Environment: real
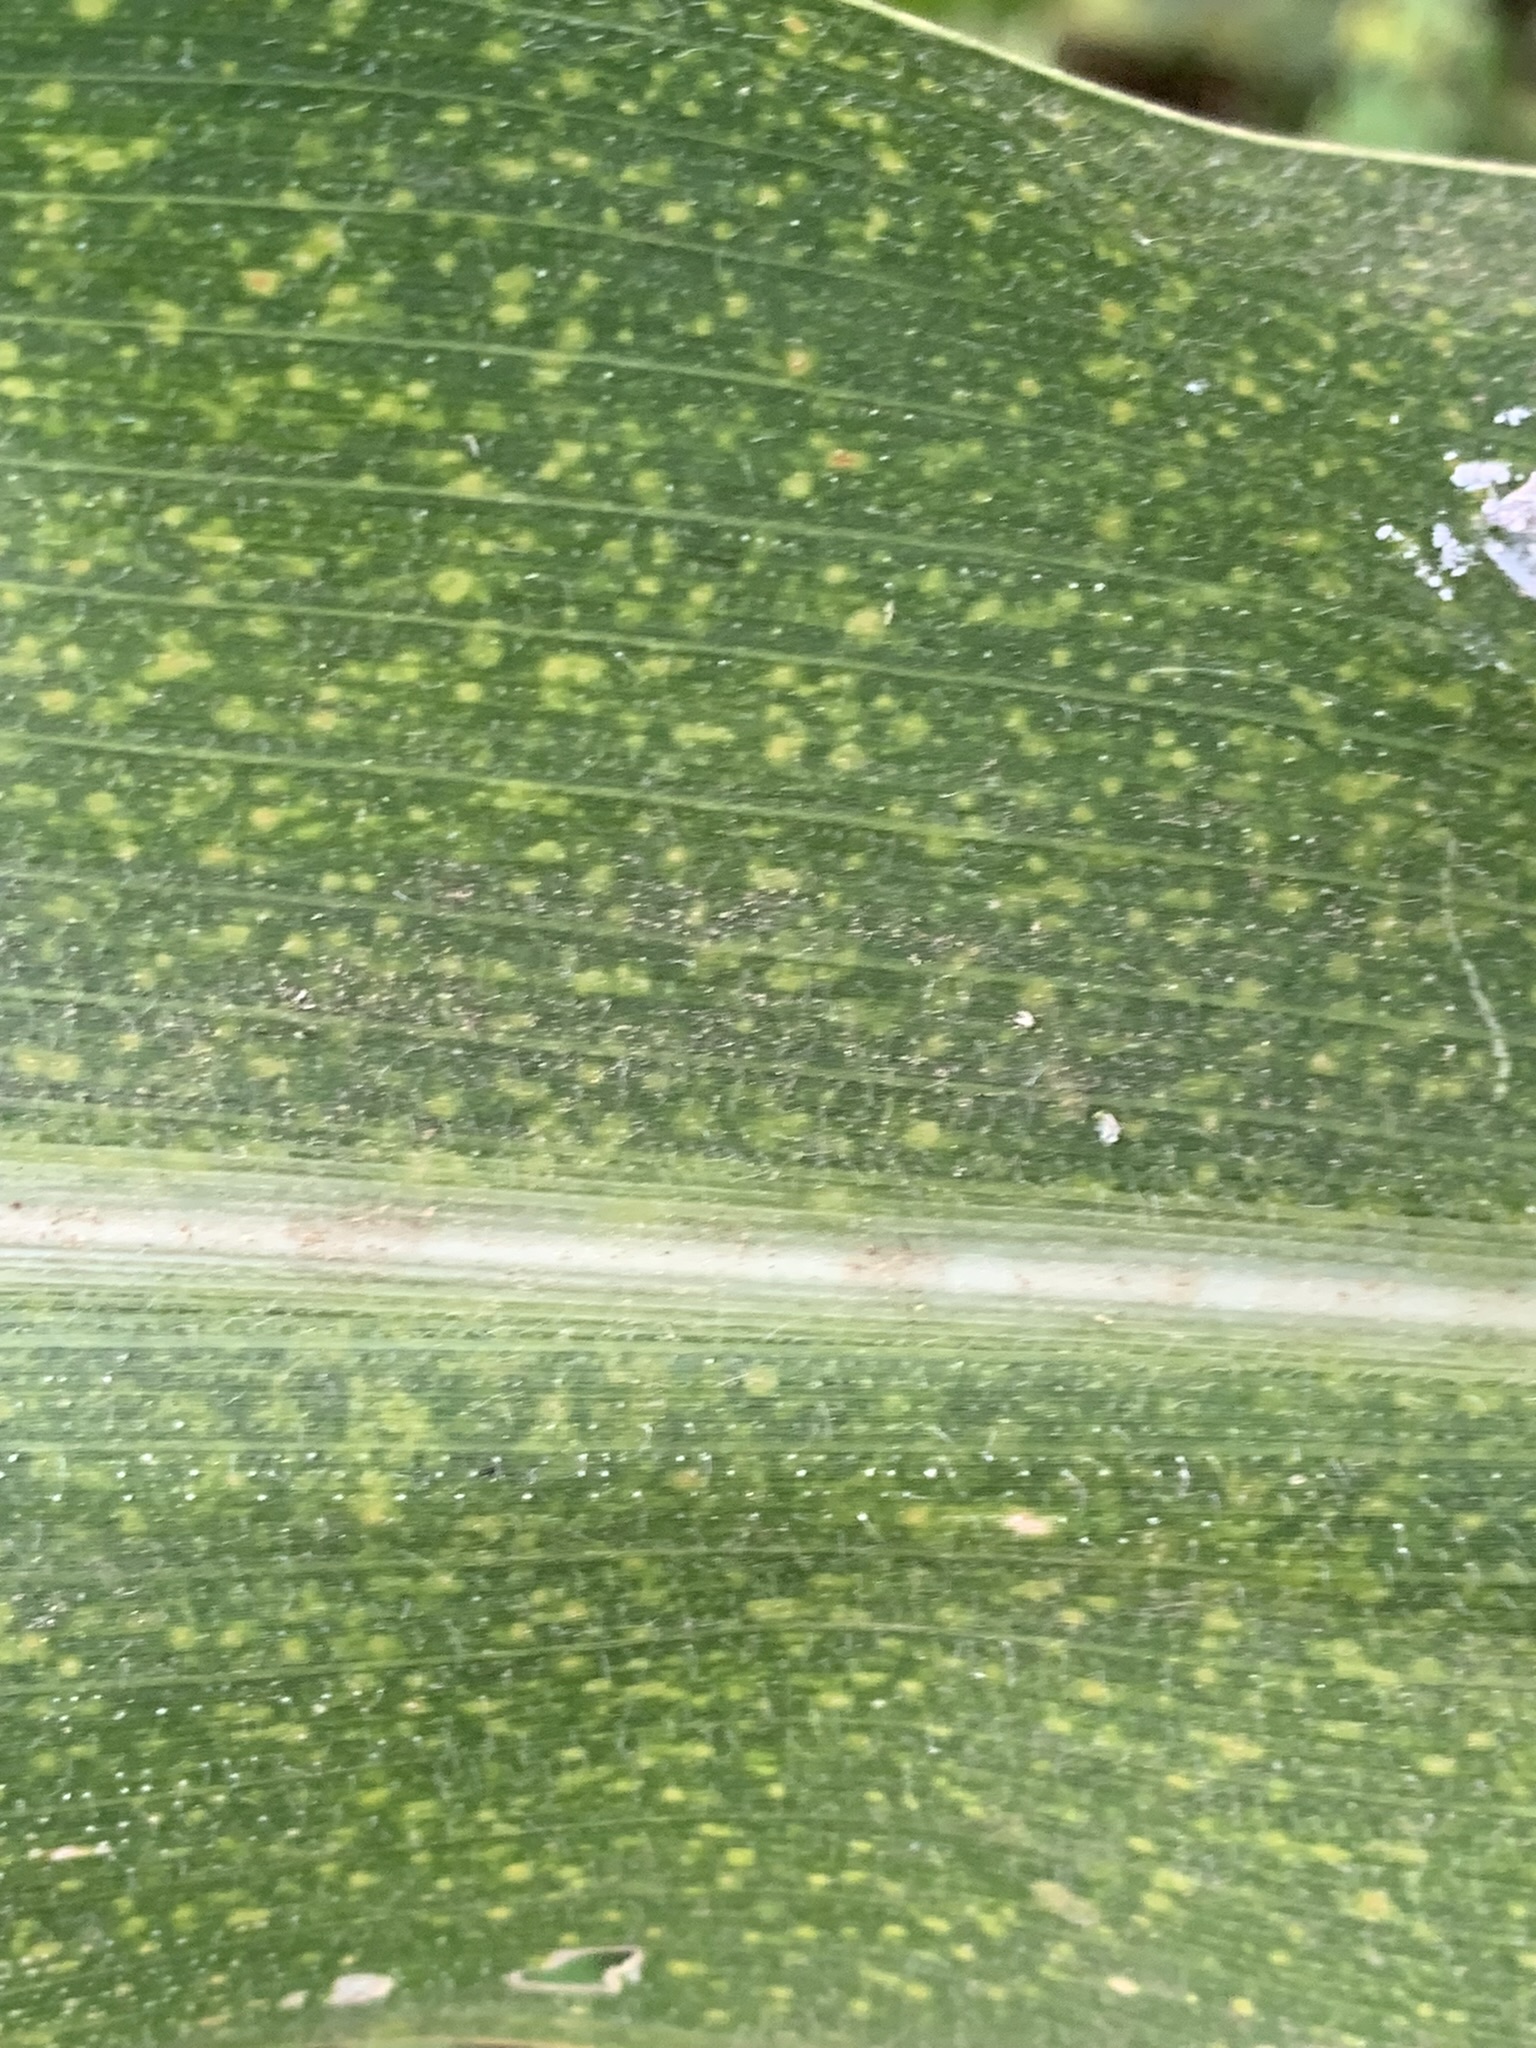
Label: lethal_necrosis